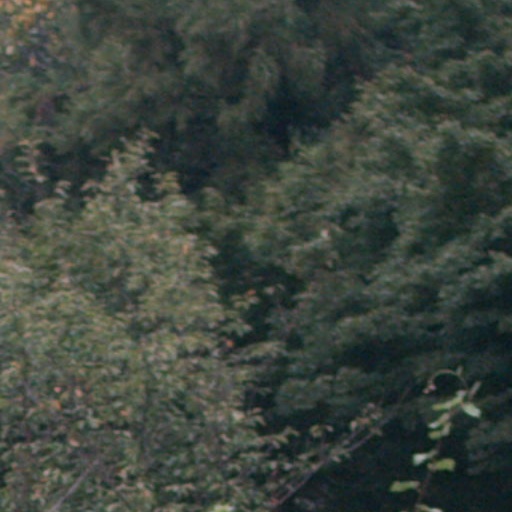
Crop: cassava